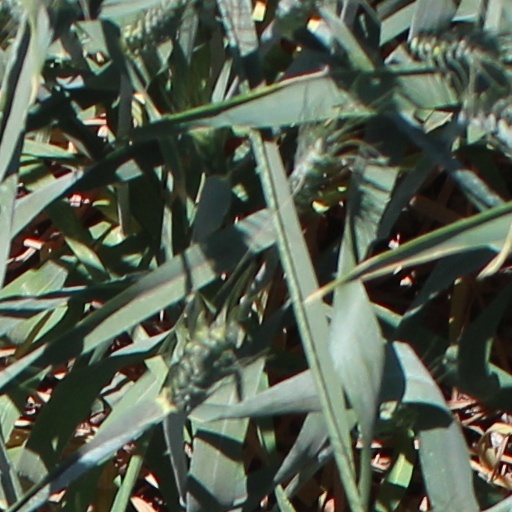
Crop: wheat